Coin Master

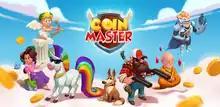

Coin Master is a casual mobile game that incorporates mechanics from village building, slot machines, and social interaction. The game was developed by Tel Aviv, Israel-based company Moon Active. It could be argued whether the game falls into the social casino category or not.